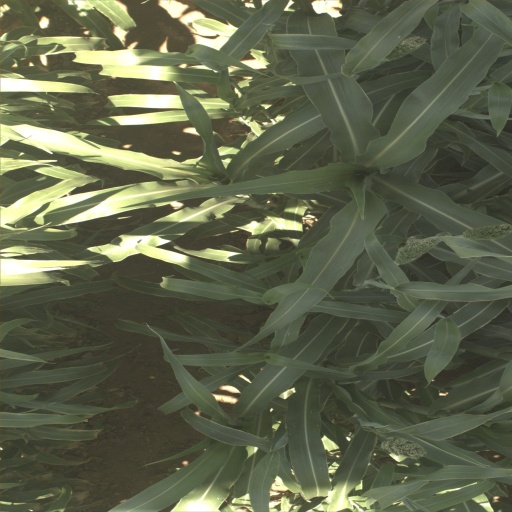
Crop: sorghum